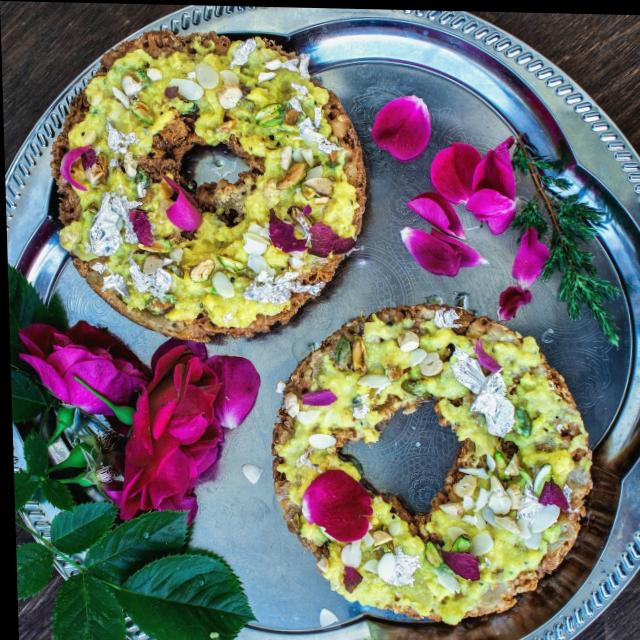
Dish: ghevar